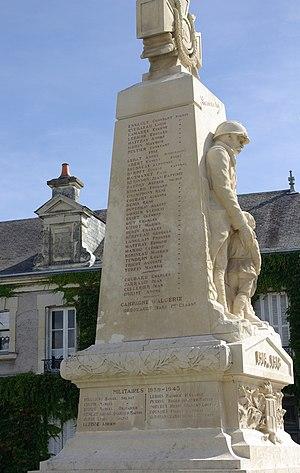
Monument aux Morts, Le Lude
L'histoire du Lude recouvre l'ensemble des évènements, anciens ou plus récents, liés à cette ville française. Les ensembles mégalithiques présents en vallée du Loir témoignent d'une occupation de la région dès la période néolithique, tandis que l'éperon du camp de Vaux et le site de Cherré, tous deux situés à quelques kilomètres à l'est du Lude, montrent son dynamisme de l'âge du bronze à l'Antiquité.